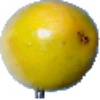
Label: maracuja